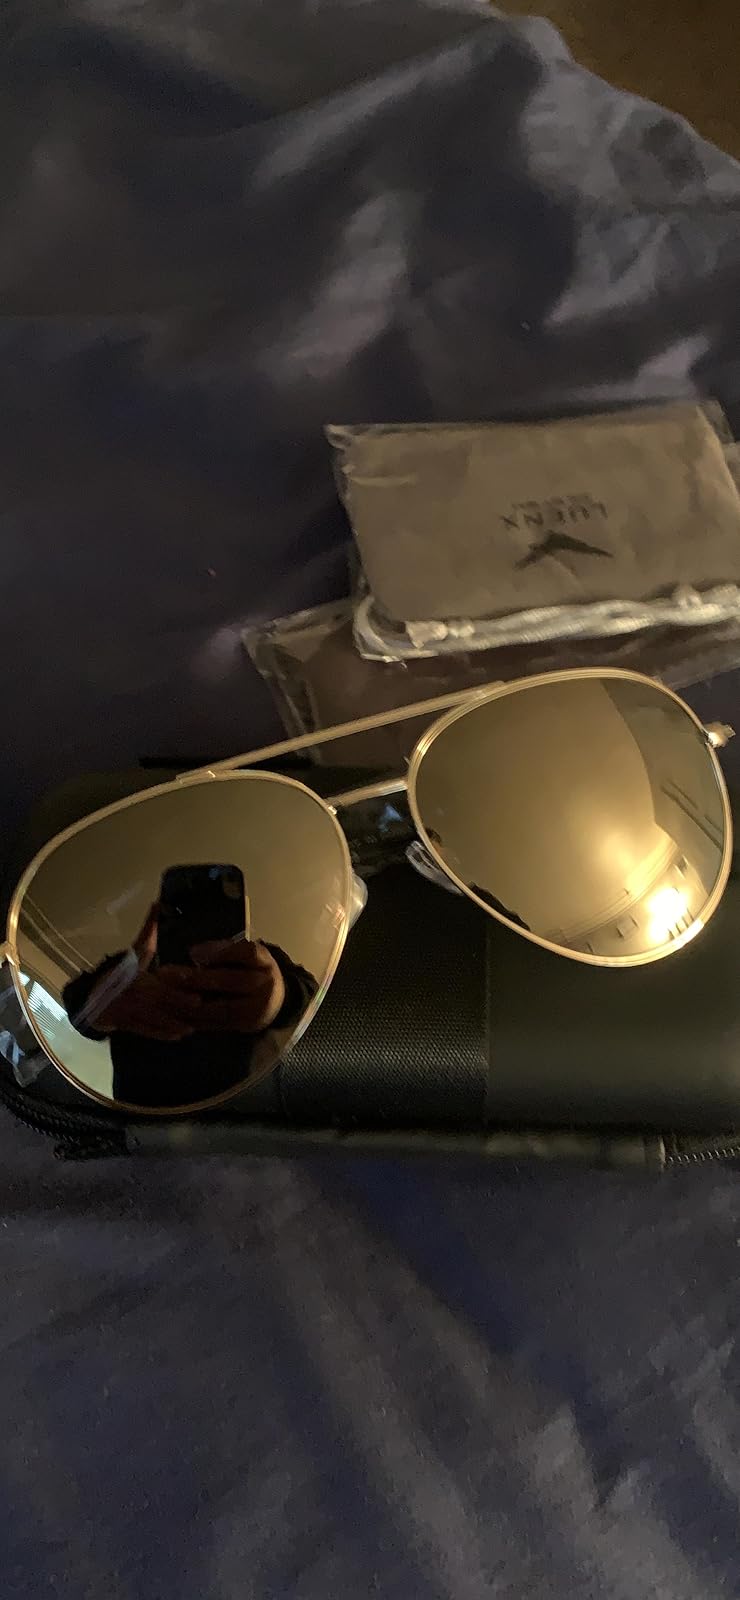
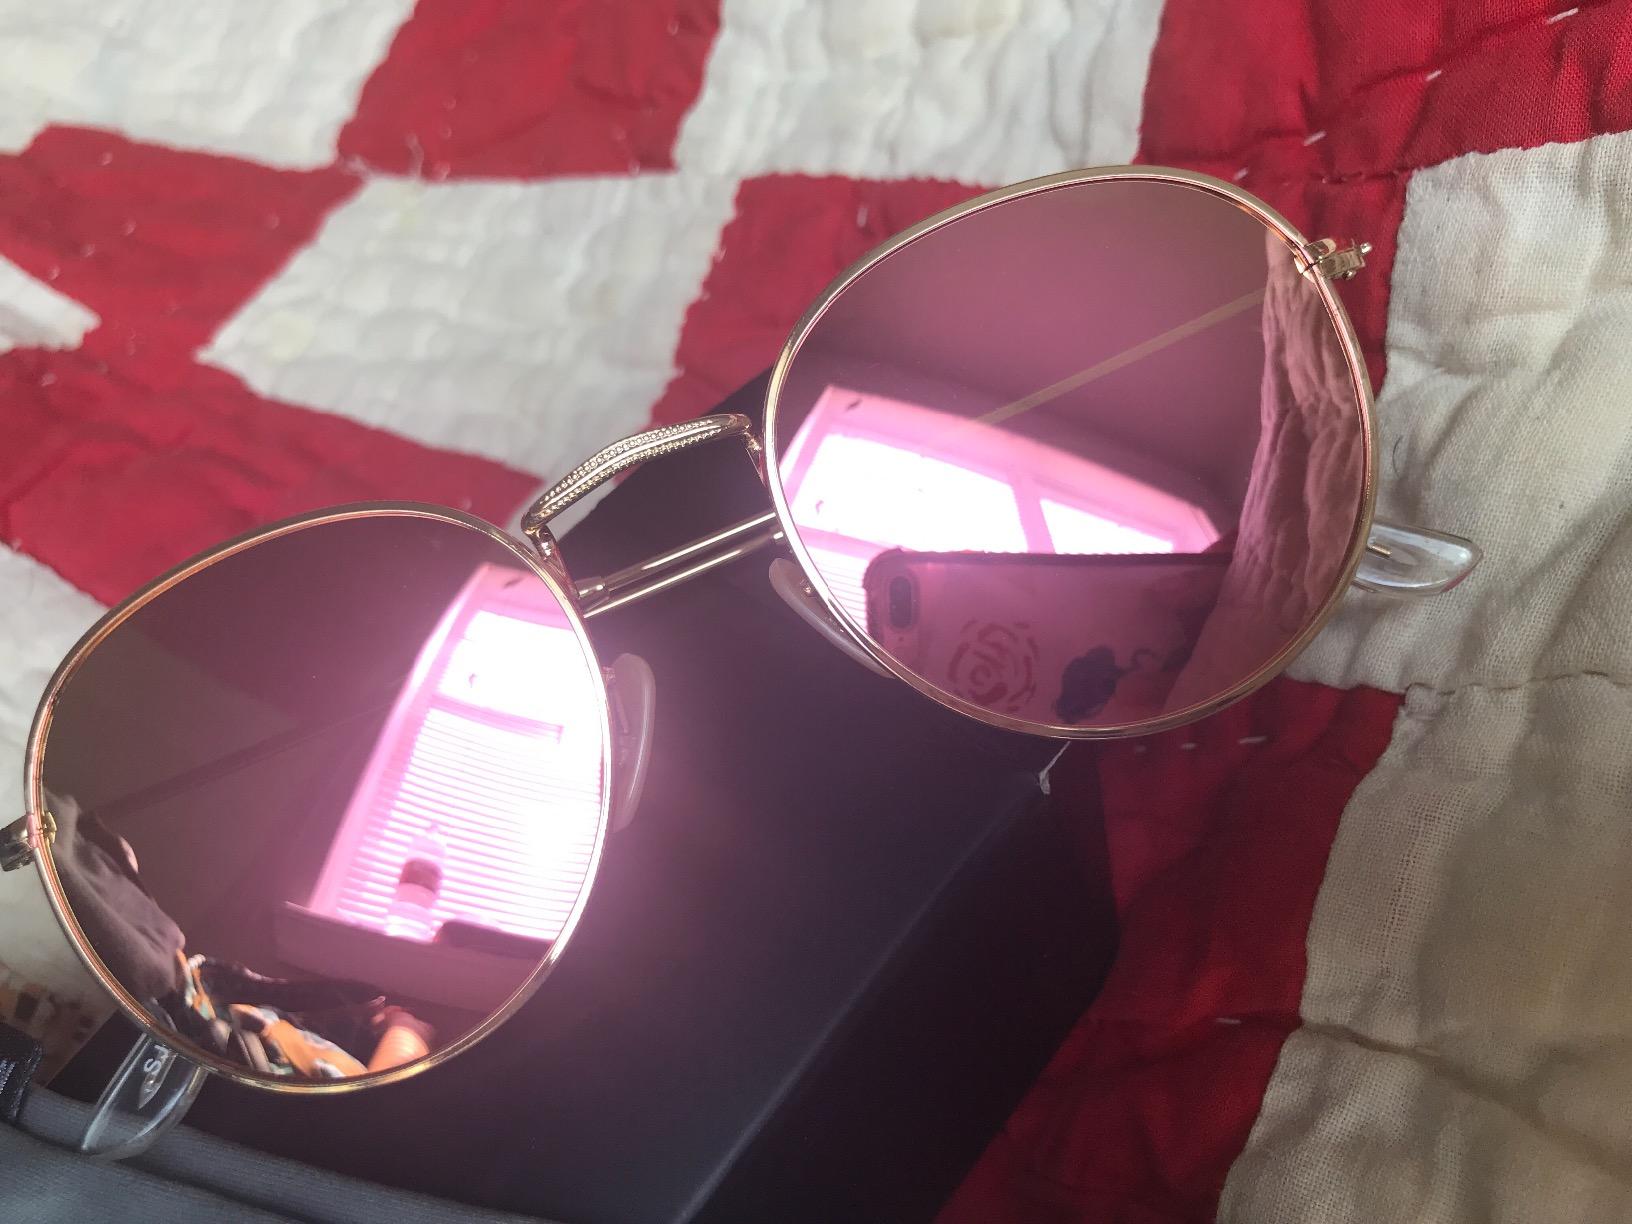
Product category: accessories_sunglasses
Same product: no